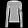
Label: Pullover